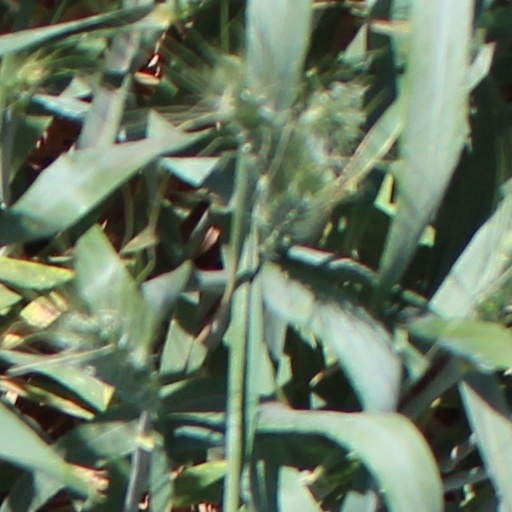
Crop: wheat